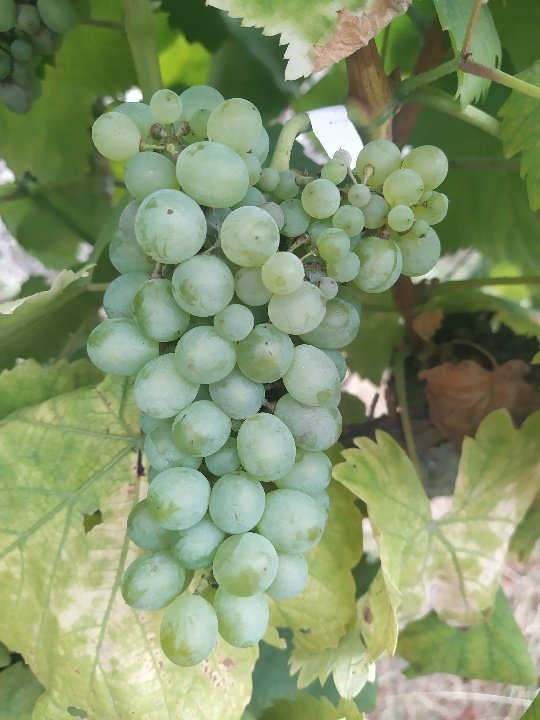
Berries visible: 66
Grape clusters: 1